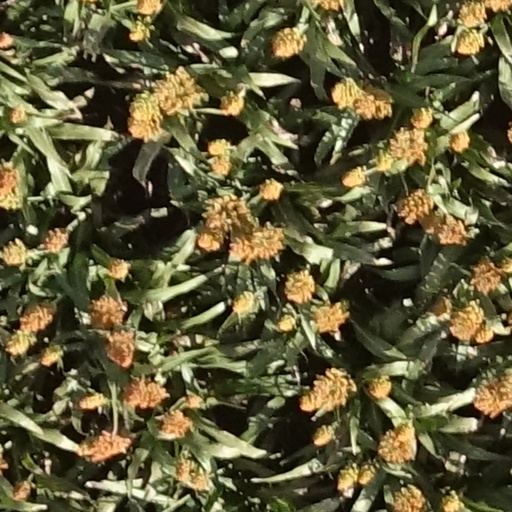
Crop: sorghum